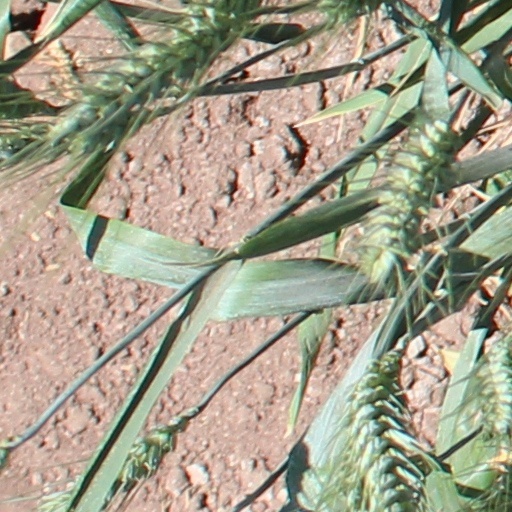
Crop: wheat